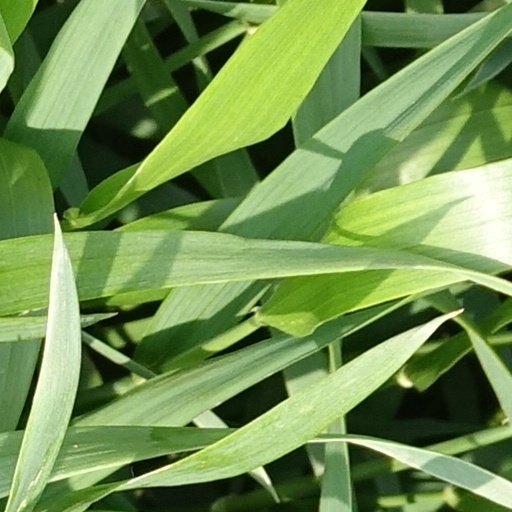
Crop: wheat